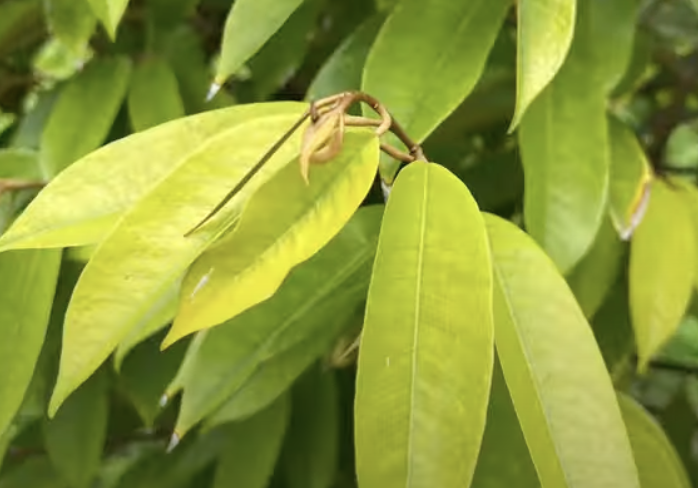
Label: yellow_leaf